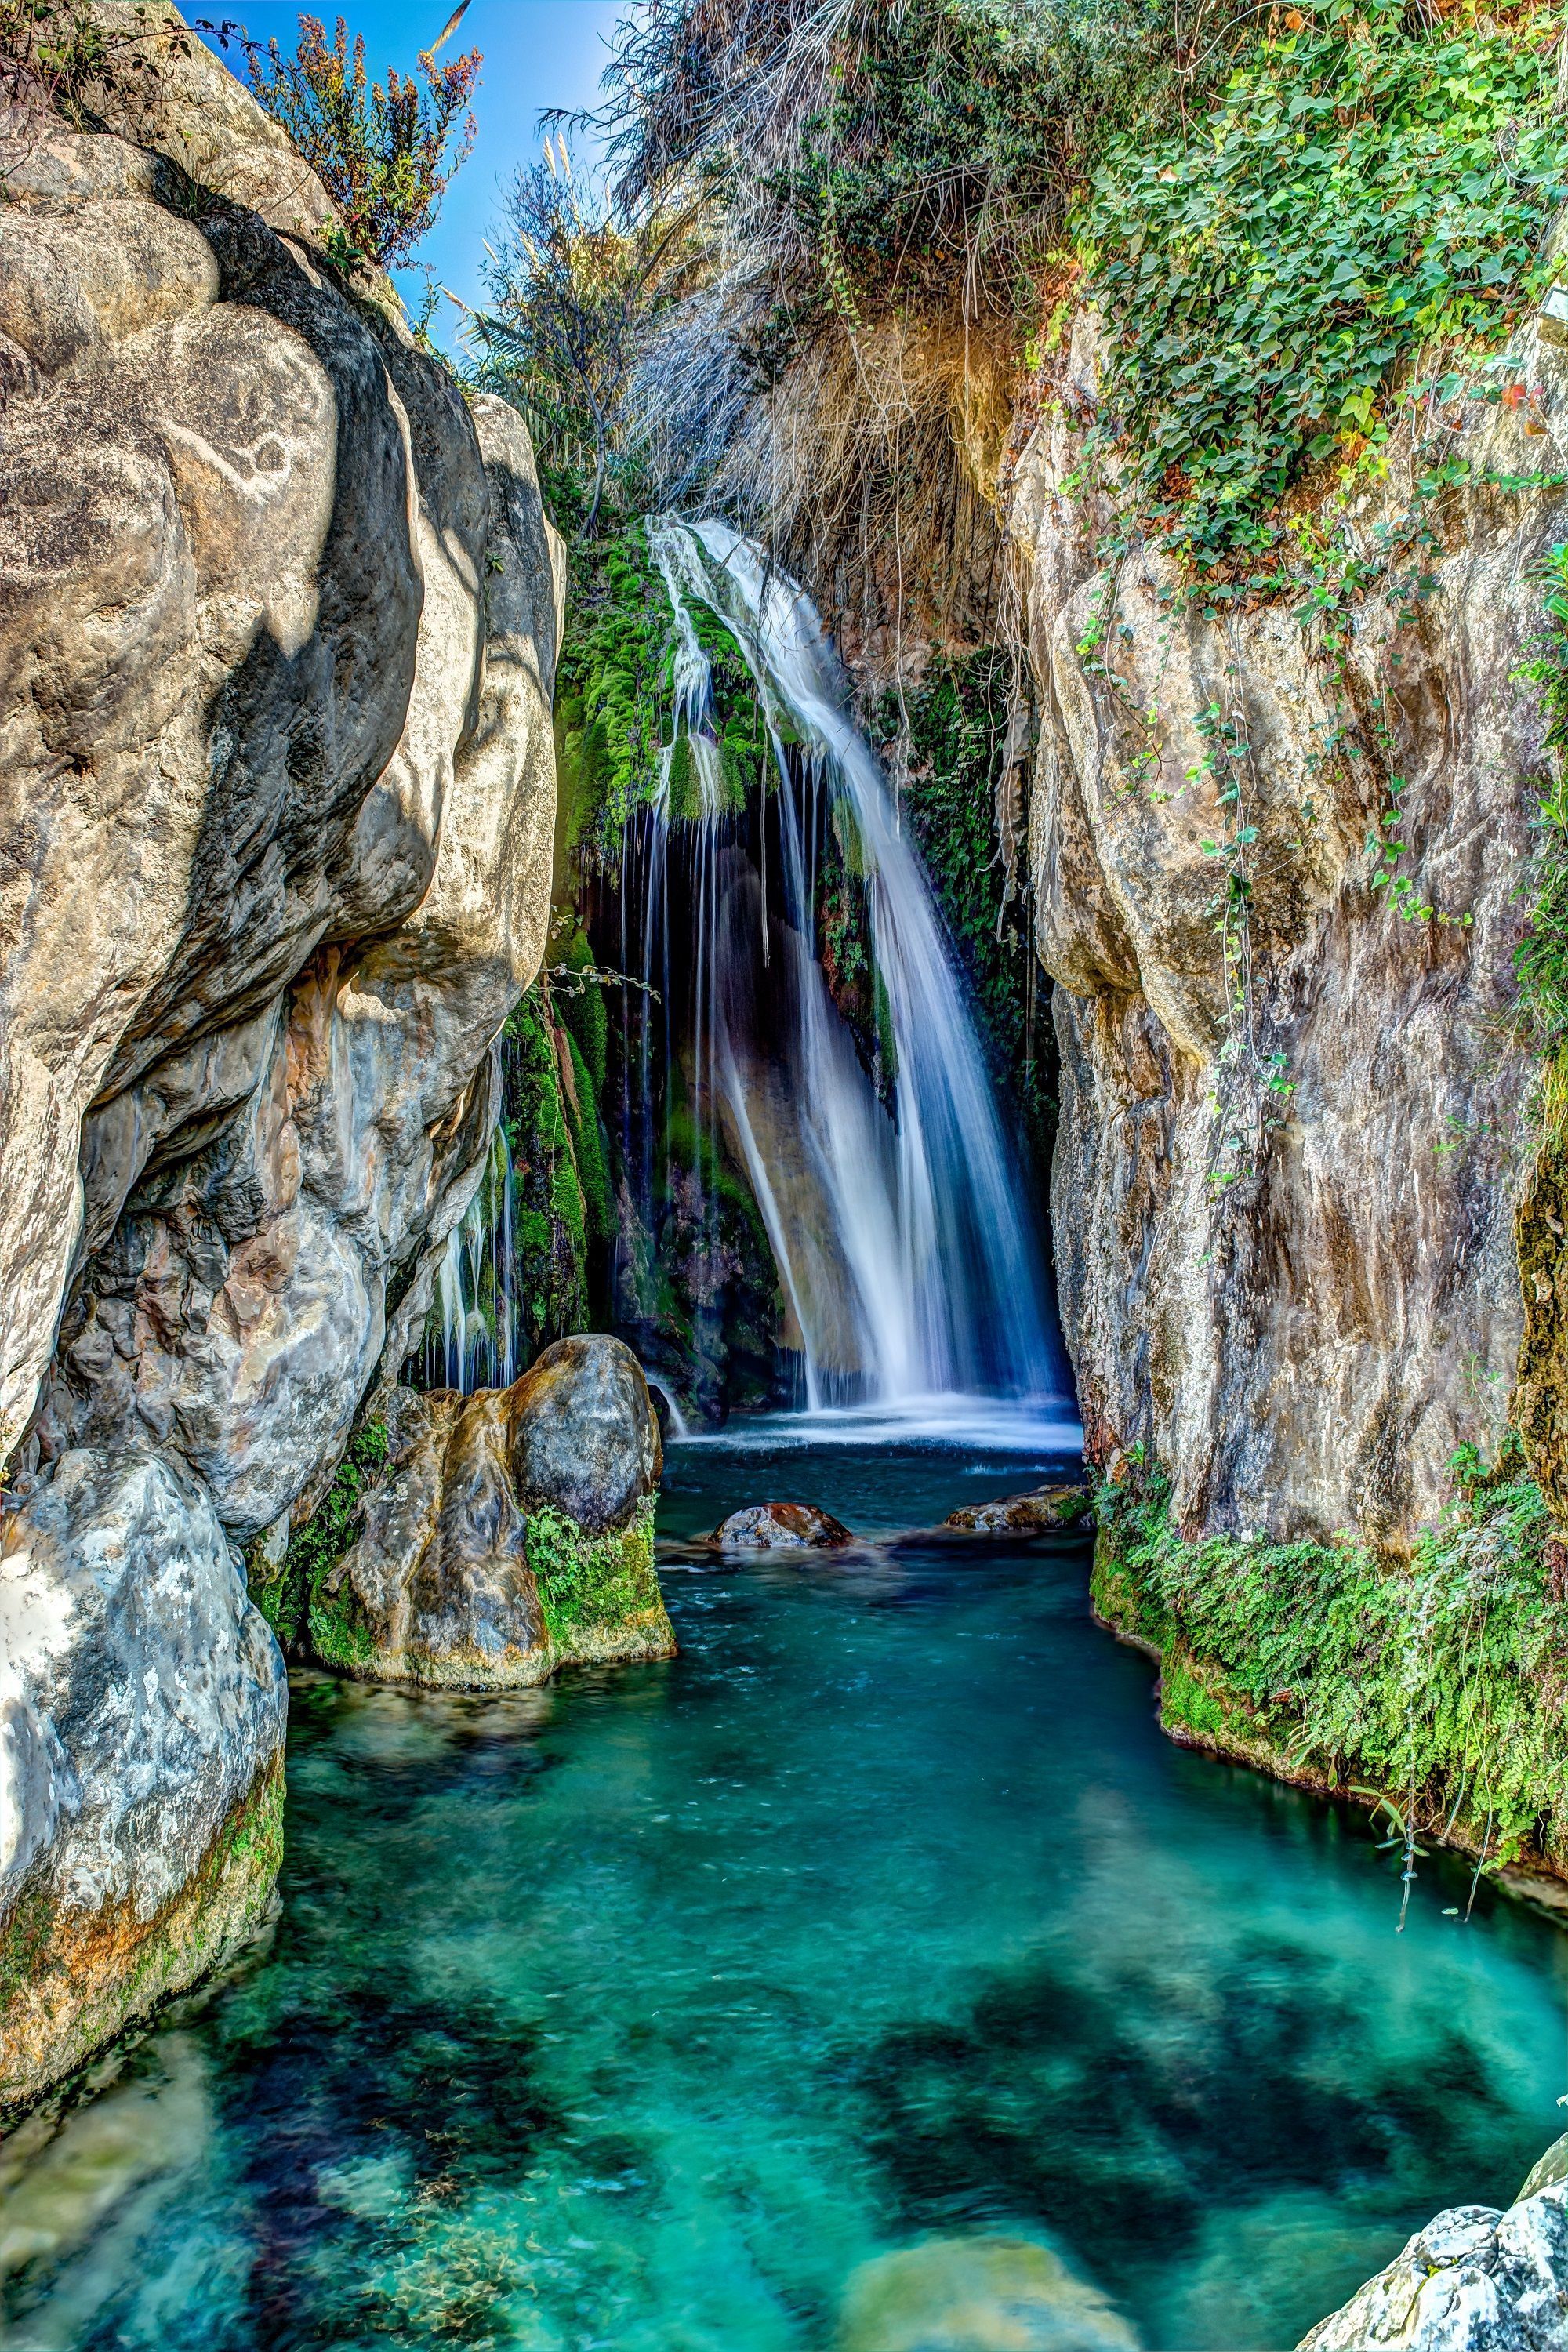
water, waterfall, body of water, natural landscape, nature, water resources, nature reserve, watercourse, vegetation, water feature, rock, river, formation, national park, stream, landscape, state park, lake, tourism, spring, fluvial landforms of streams